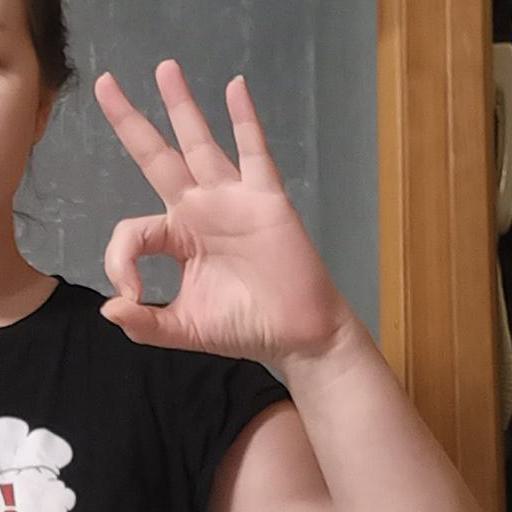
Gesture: ok